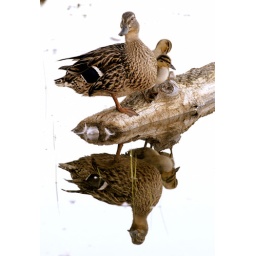
A mother mallard duck and her two babies rest on a log in Silver lake in Northeast Minnesota.